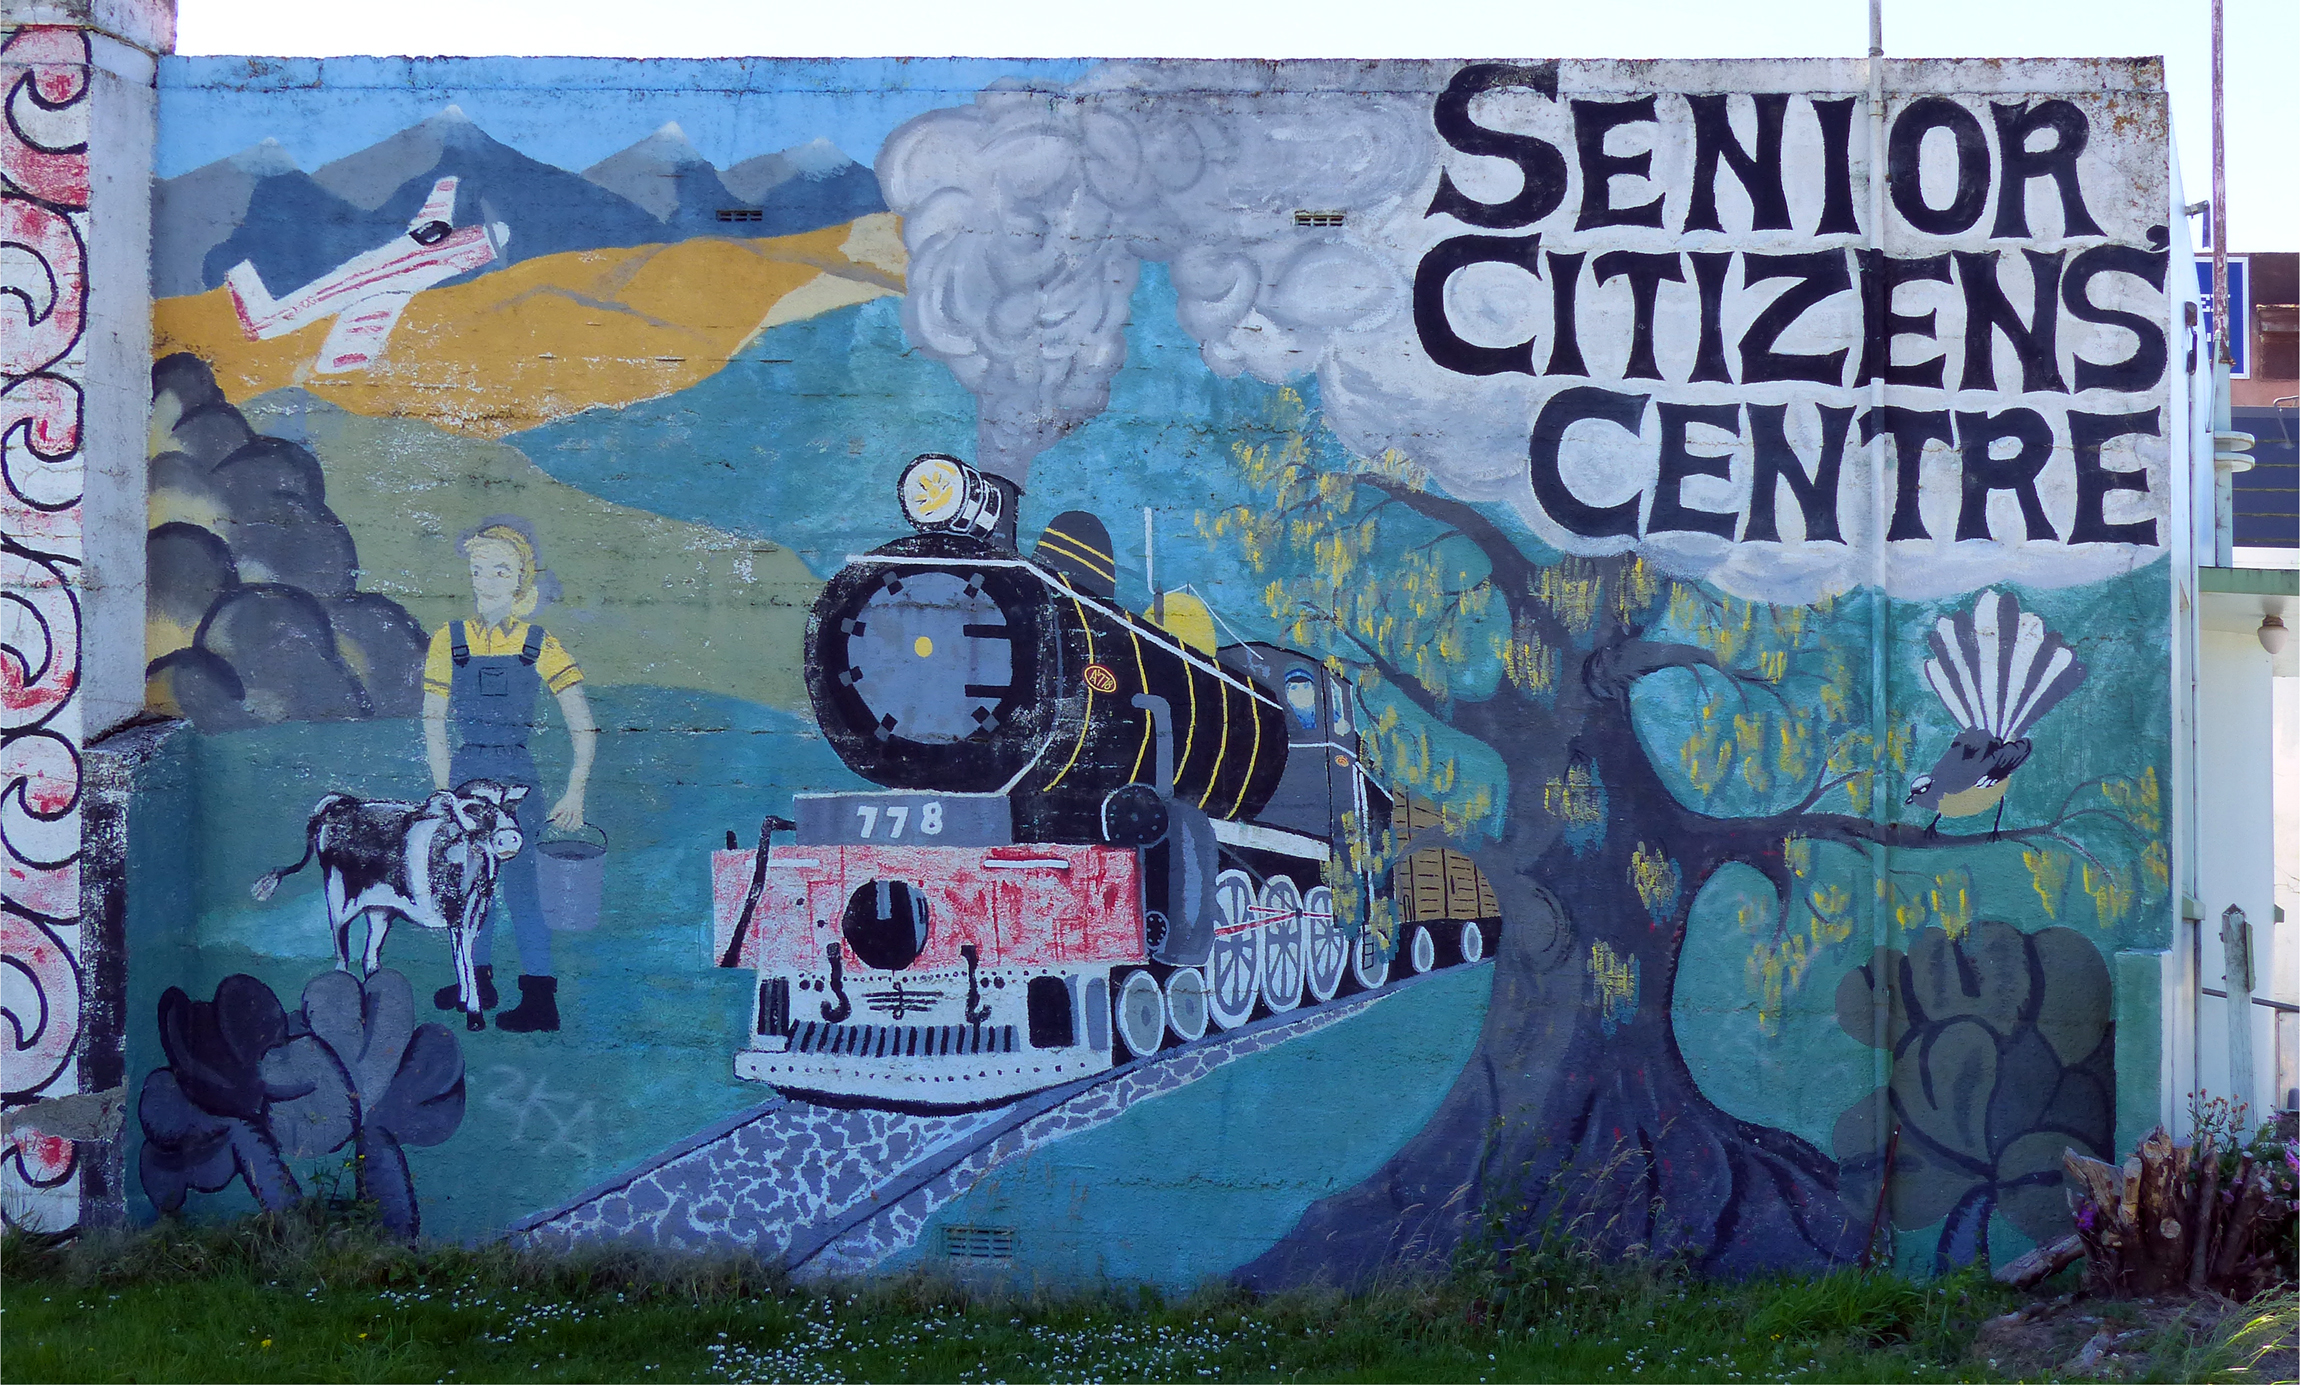
graffiti, artwork, street art, art, publicdomain, mural, lumixfz200, railways, lumsden, kingstonflyer